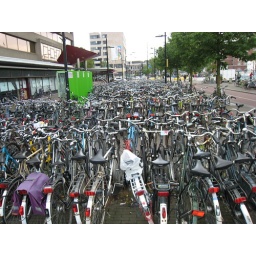
bikes at the train station in nijmegen